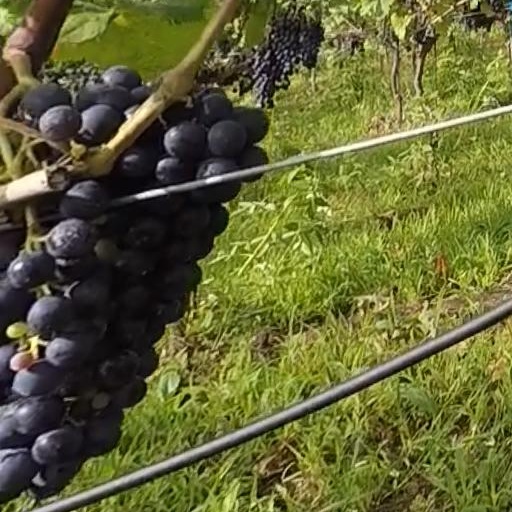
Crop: grape